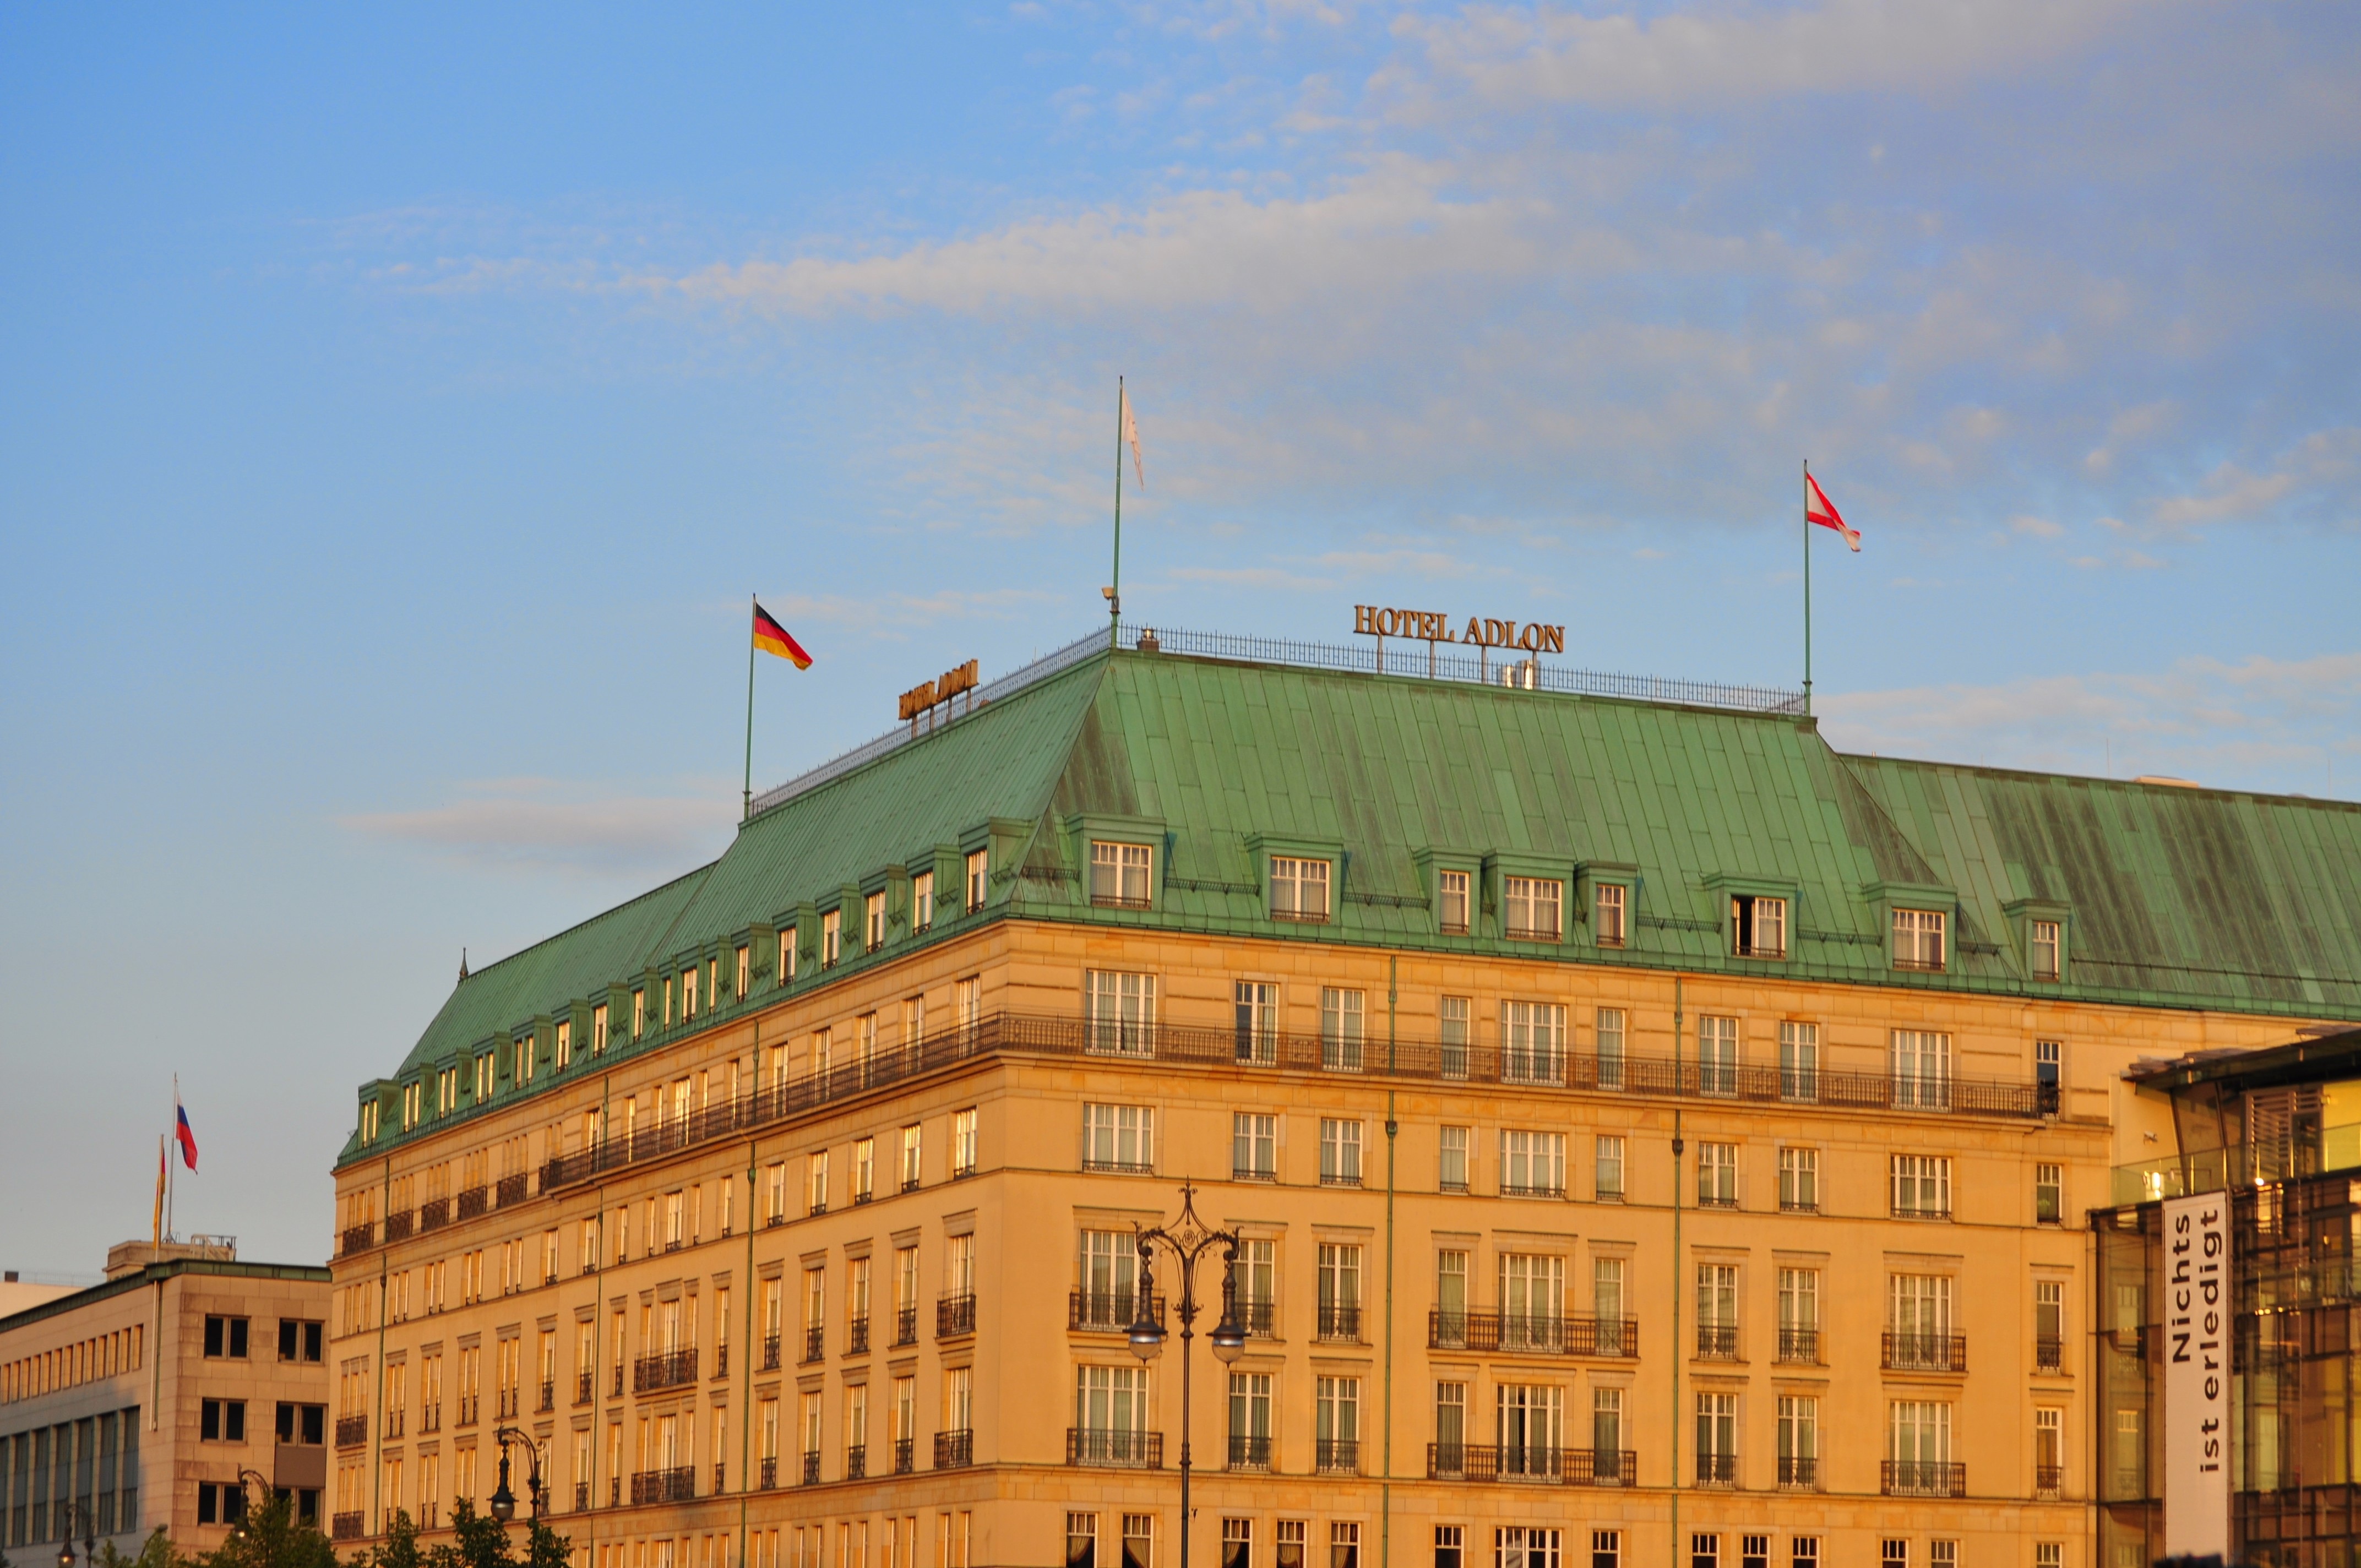
architecture, building, palace, city, downtown, landmark, facade, stadium, hotel, berlin, hotel adlon